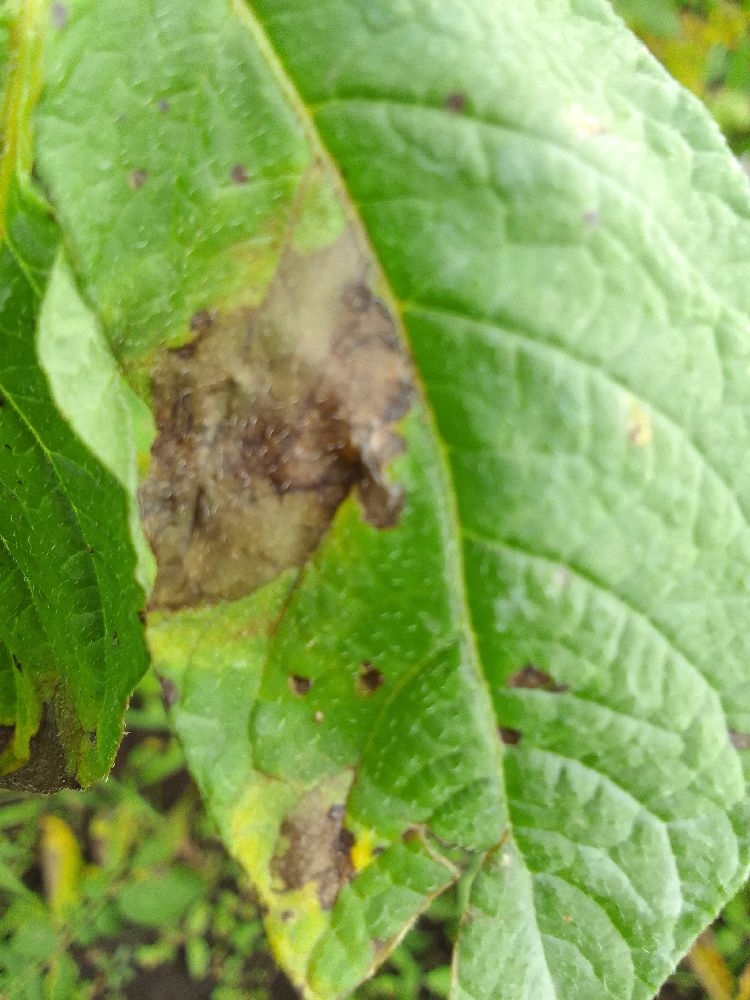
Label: Late blight